España-class battleship

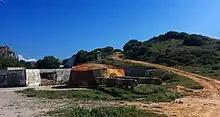
The forward turret from "Jaime I" as a coastal battery near Tarifa

Four shipbuilders submitted bids: the Italian Gio. Ansaldo & C. led a group that included the Austro-Hungarian Škoda Works and the French "Marrel Freres Forges de La Loire et du Midi"; the French firm Schneider-Creusot partnered with "Société Nouvelle des Forges et Chantiers de la Méditerranée" and "Forges et Chantiers de la Gironde"; the Spanish firm "Sociedad Española de Construcción Naval" (SECN), which was formed by Vickers, Armstrong Whitworth, and John Brown & Company; and a group of Spanish industrialists backed by Palmers Shipbuilding and Iron Company and William Beardmore and Company. Only the first three proposals were seriously considered; the fourth was considered to be too vague. The "Junta Superior de la Armada" (the Navy Staff) and the Navy Minister were responsible for reviewing the three proposals. Ansaldo prepared two design variants; the first called for four twin gun turrets for the main battery with one forward, one aft, and two offset amidships. The second proposal had two triple turrets fore and aft with a twin turret on the centerline amidships. Artillery experts in the Navy rejected the second variant. The SECN and Schneider designs featured the same arrangement as the first Ansaldo proposal.